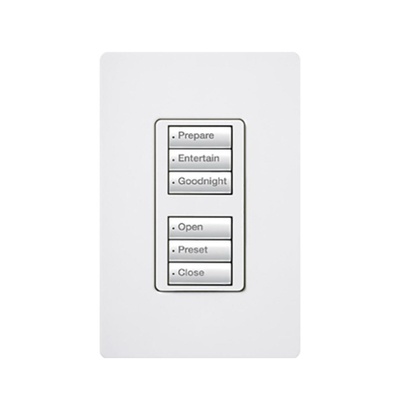
Botonera con 6 botones, 3 para switch on/off y 3 para atenuadores (dimmer).
Brand: LUTRON ELECTRONICS
Marca: LUTRON ELECTRONICS SKU: RRDW3BDWH Solución de LUTRON ELECTRONICS para tu hogar o negocio.
Category: Hardware > Power & Electrical Supplies > Home Automation Kits > Lighting Control Kits